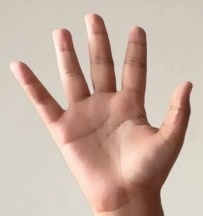
ASL sign: 5